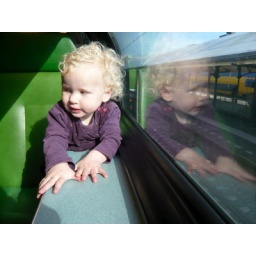
in the train with the girls